Kulak

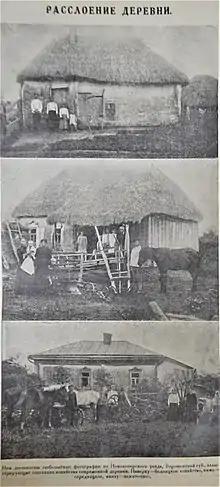
Illustration of the three broad categories of peasants by Soviet magazine "Prozhektor" published by Nikolai Bukharin, an issue of 31 May 1926. Caption under illustration says: "We received interesting photos from Novokhopersky county, Voronezh Governorate which shows the situation in a modern village."

The term was first used in the 19th century as a pejorative to refer to wealthier peasants who owned land and offered credit to poorer peasants. Soviet terminology divided the Russian peasants into three broad categories: